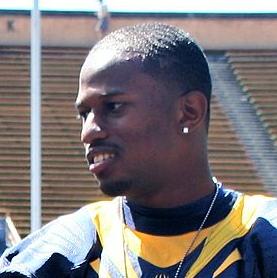
Age: 20